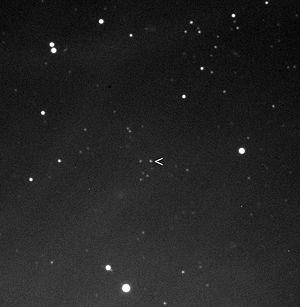
Élara est un satellite naturel de Jupiter.
Dans le Système solaire, 184 satellites naturels ont été mises en évidence comme orbitant autour d'une planète ou d'une planète naine. On en dénombre près de 345 autour de planètes mineures et des découvertes sont annoncées régulièrement. Parmi ces satellites, seuls 19 ont une masse suffisante pour avoir acquis une forme sphéroïdale sous l'effet de leur propre gravité.